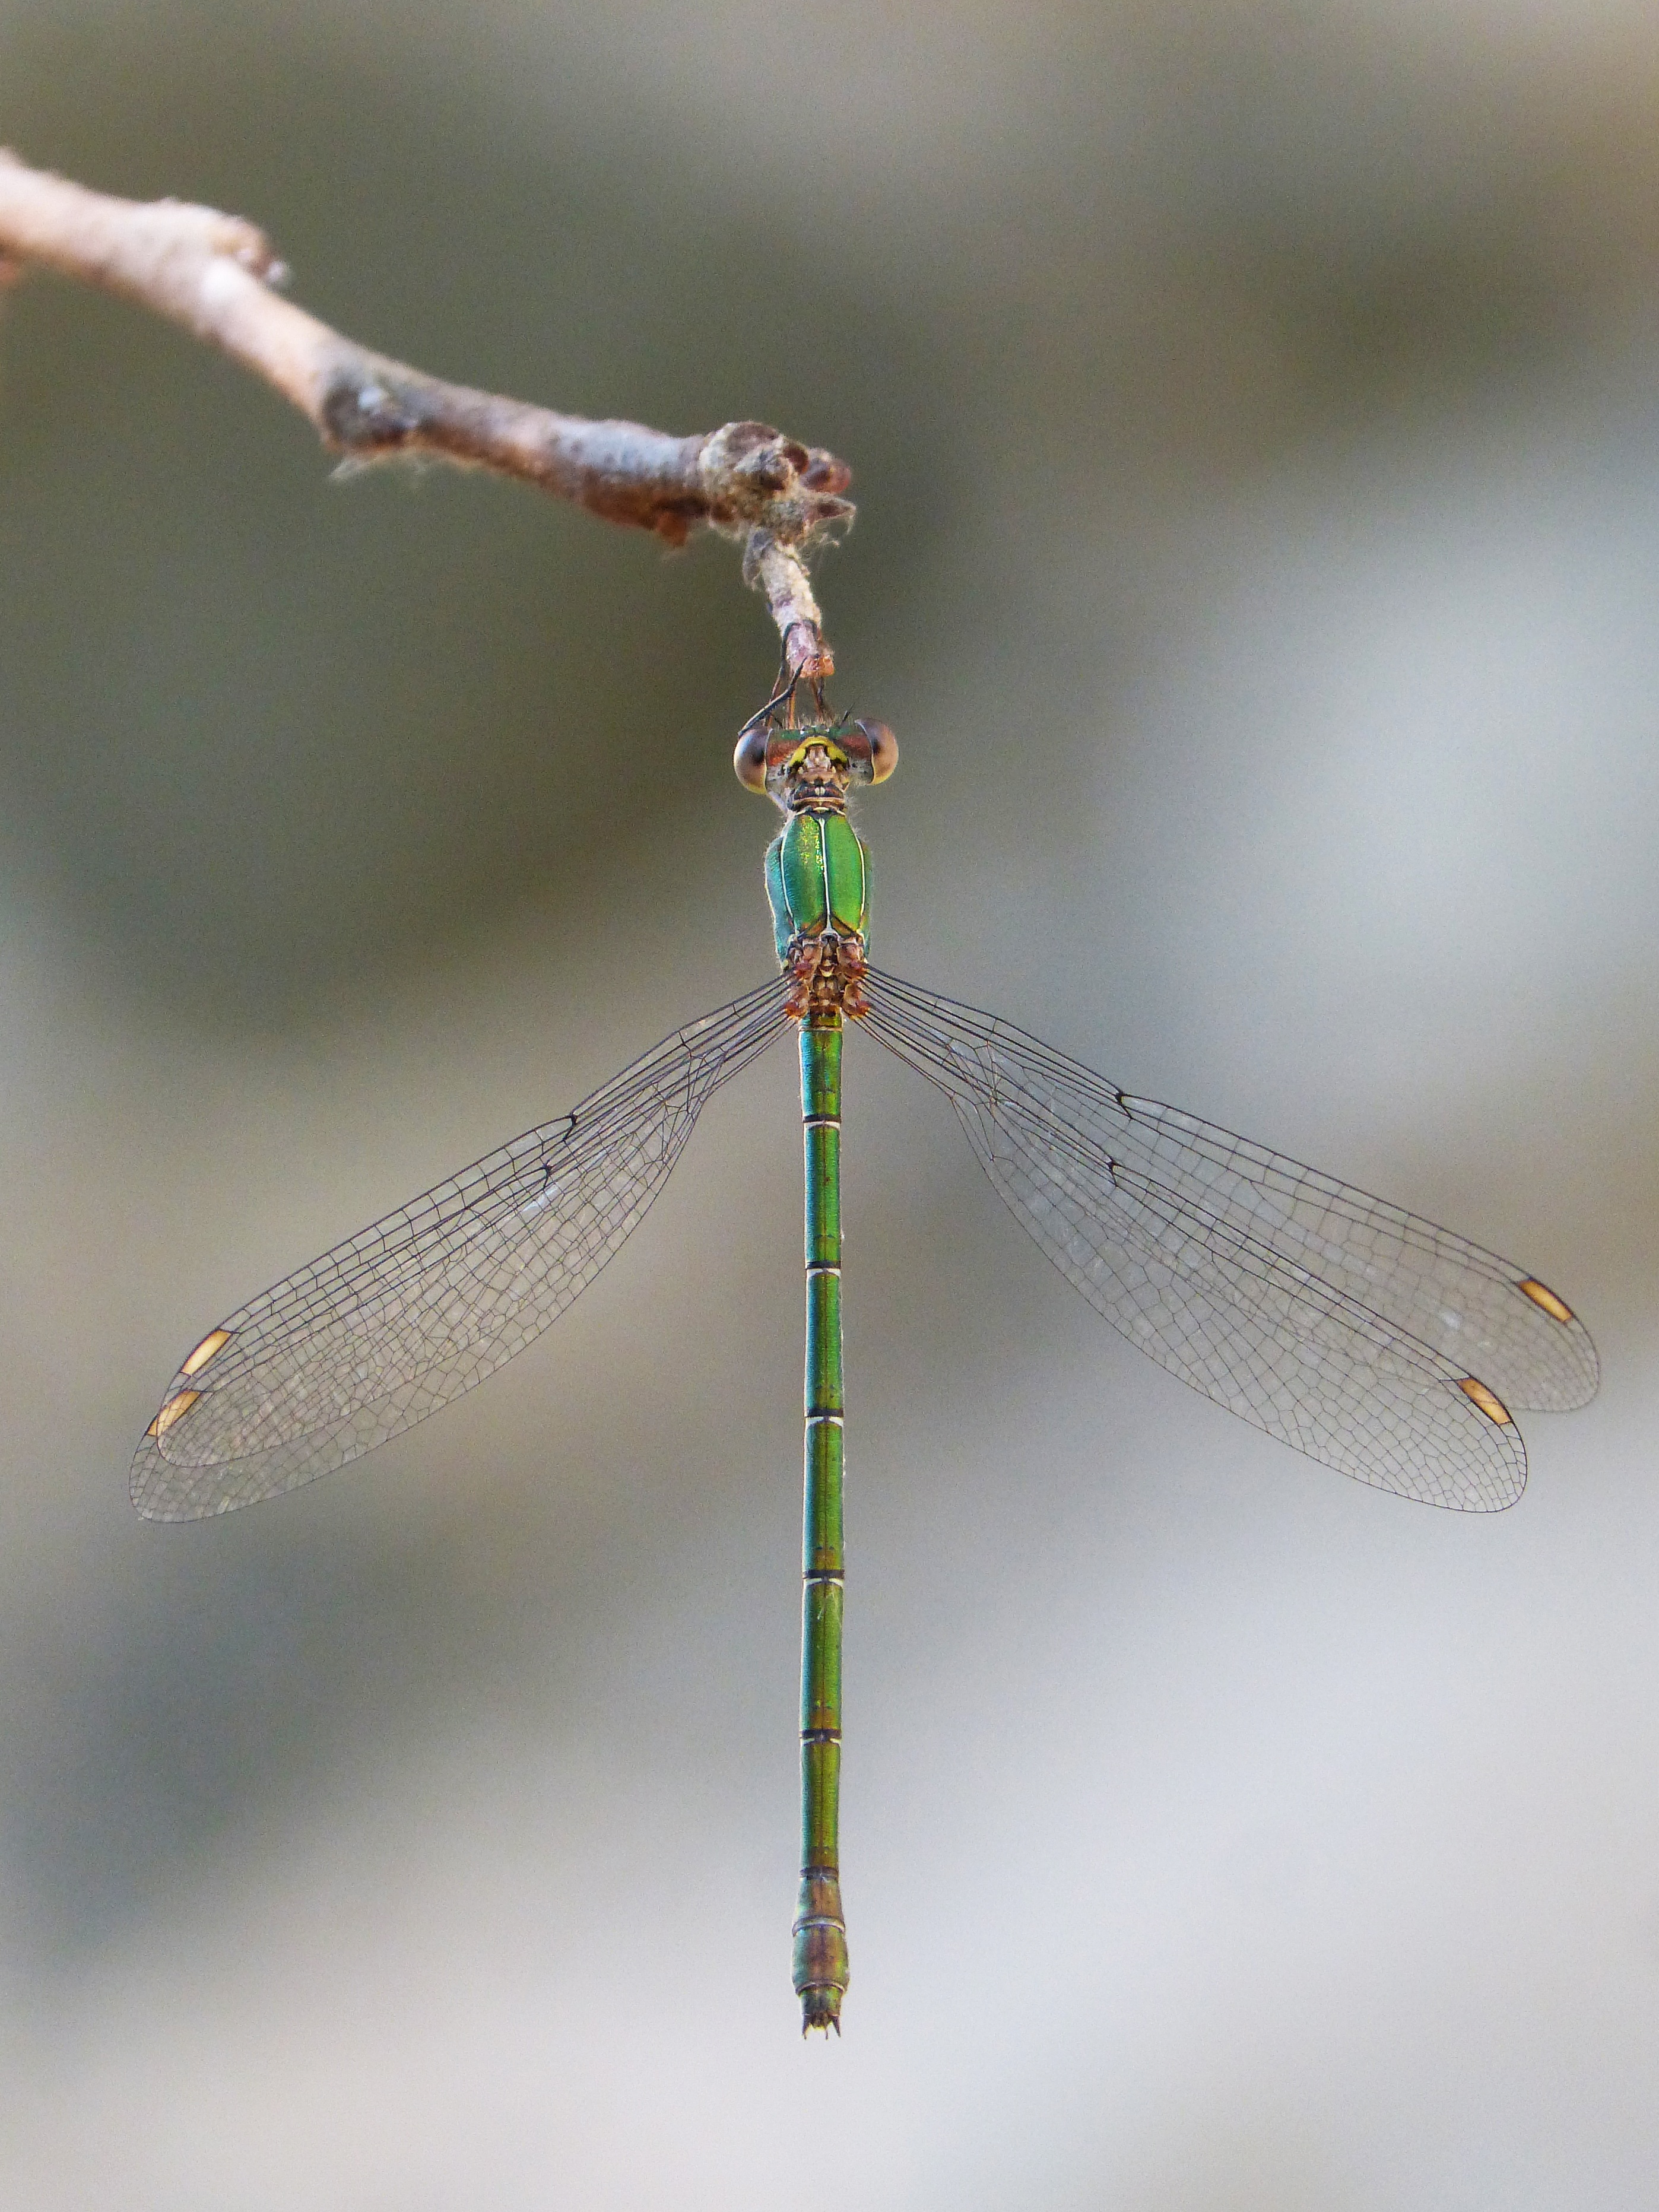
branch, wing, green, insect, fauna, invertebrate, close up, dragonfly, beauty, damselfly, iridescent, macro photography, arthropod, winged insect, green dragonfly, plant stem, dragonflies and damseflies, net winged insects